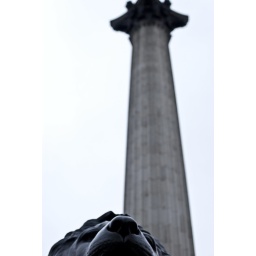
a lion and nelson's column at trafalgar square in london, england